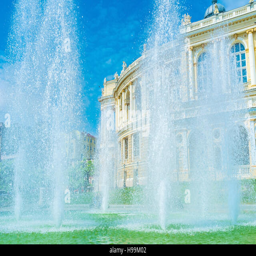
the big fountain next is the most popular background for wedding pictures of newlyweds